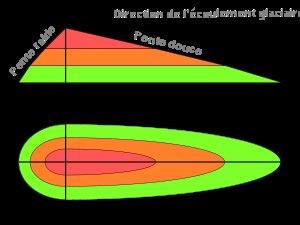
Un drumlin est une colline allongée constituée par les restes de la moraine de fond d'un ancien glacier. Ce relief en forme de dos de baleine se trouve généralement sur le fond des vallées glaciaires.